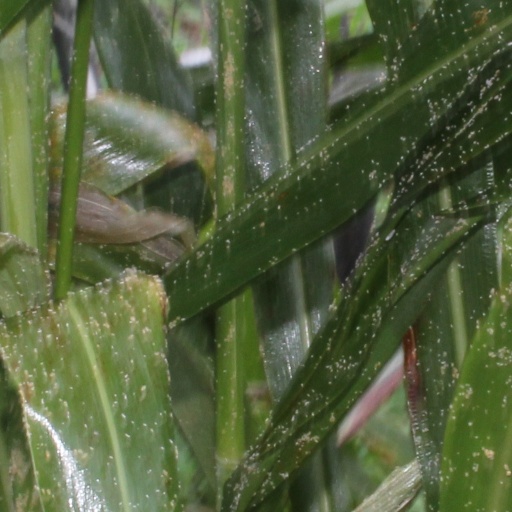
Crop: sorghum